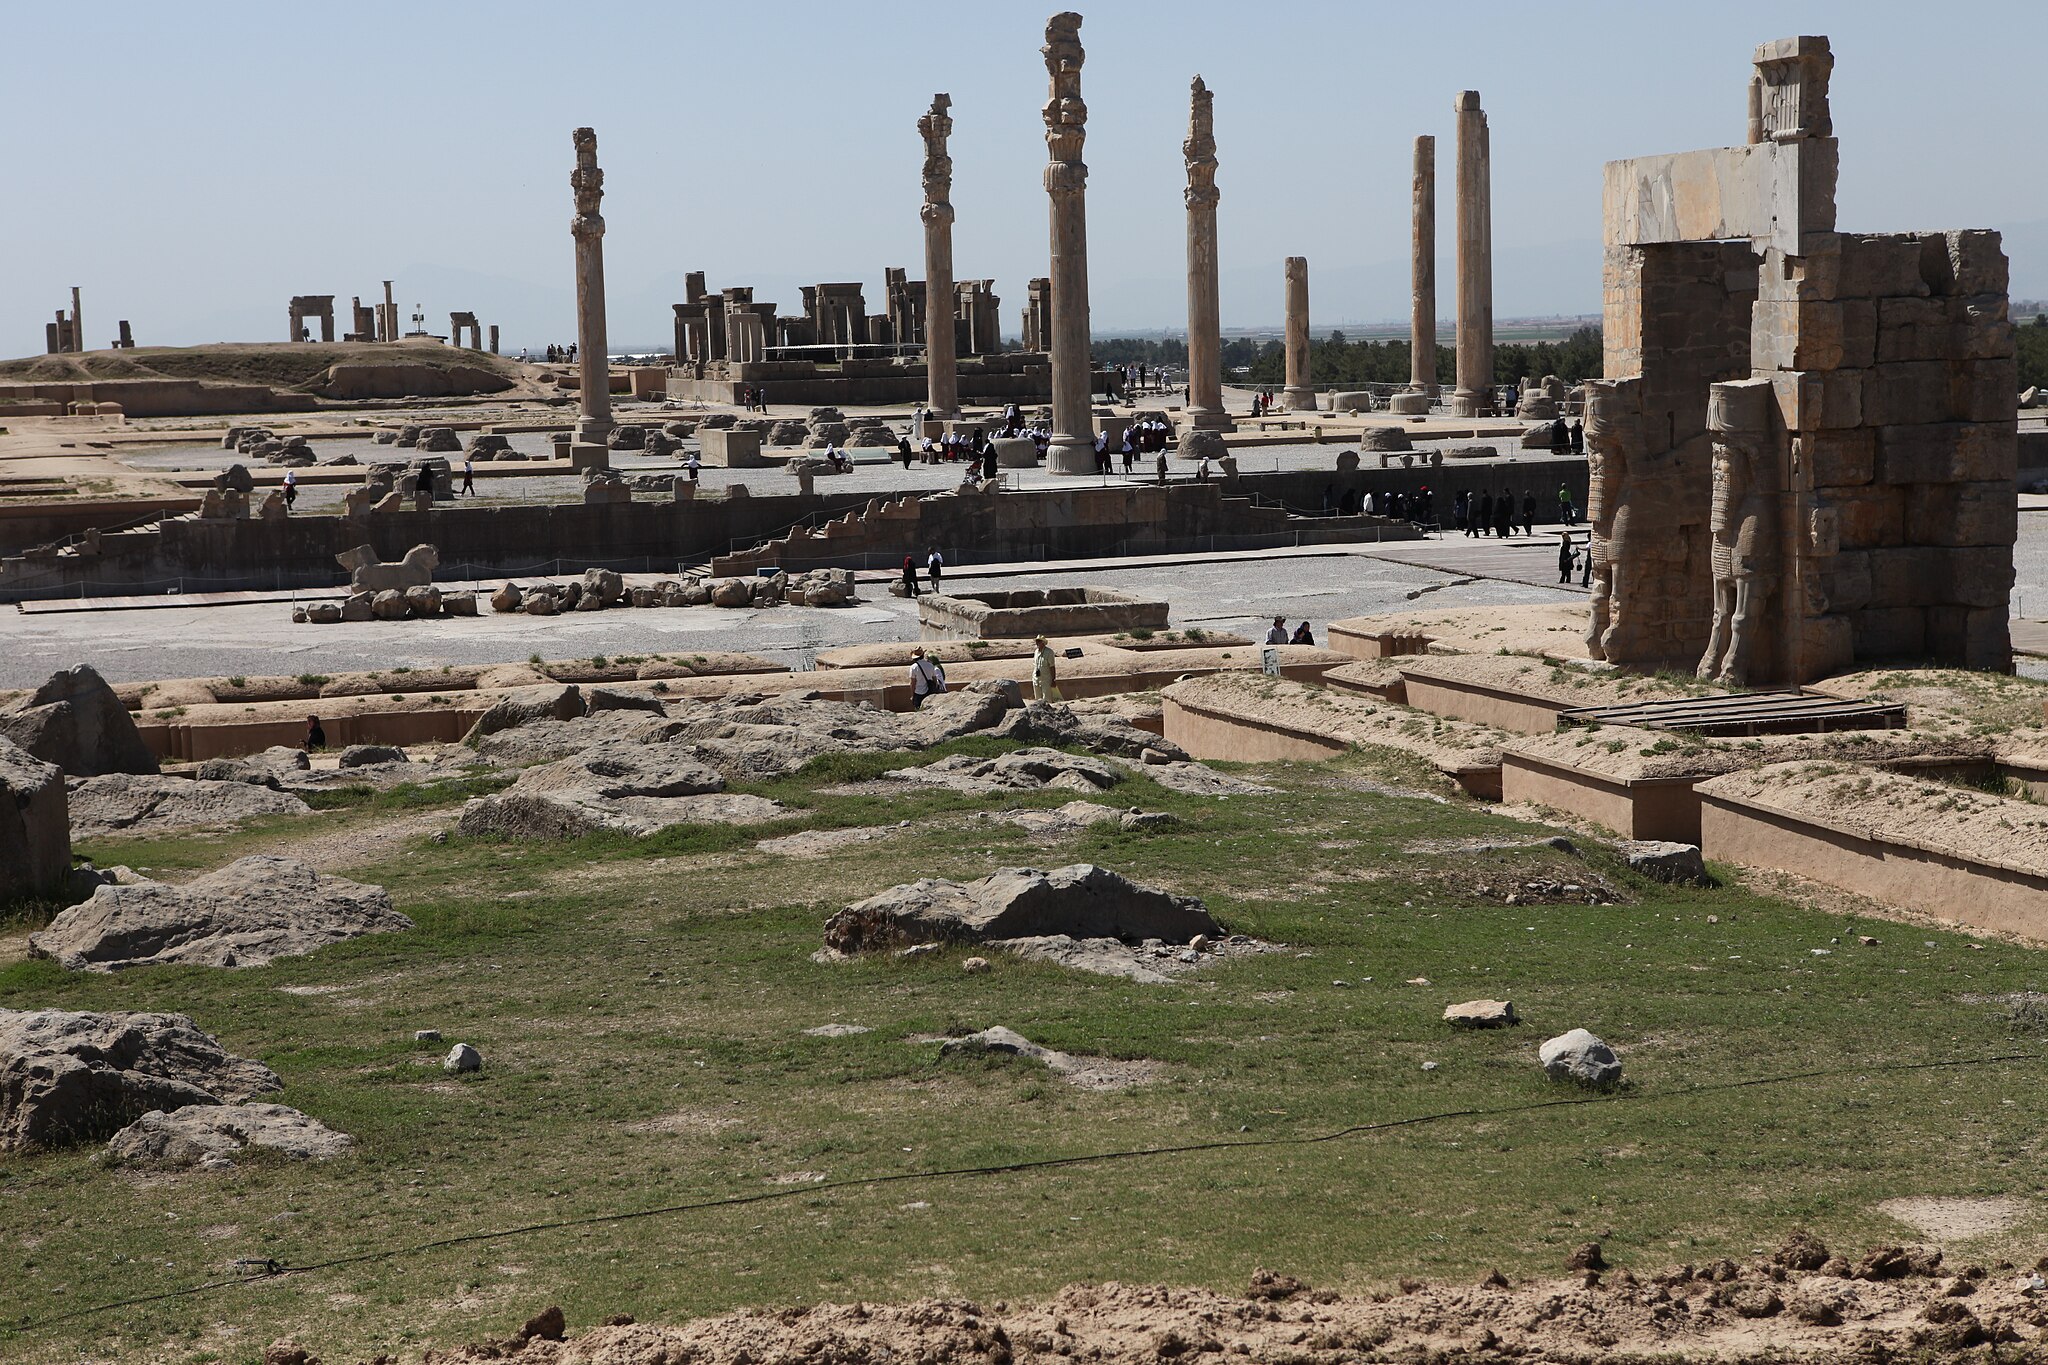
Title: History History IMG 0260 (3473257467)
Description: Persepolis
Date: 2009-04-15 11:01
Categories: Apadana of Persepolis, Processional Way of Persepolis, Flickr images reviewed by FlickreviewR 2, 2009 in Persepolis, Files from ninara Flickr stream, Apadana northern stairs, Files uploaded by OceanAtoll with bad file names